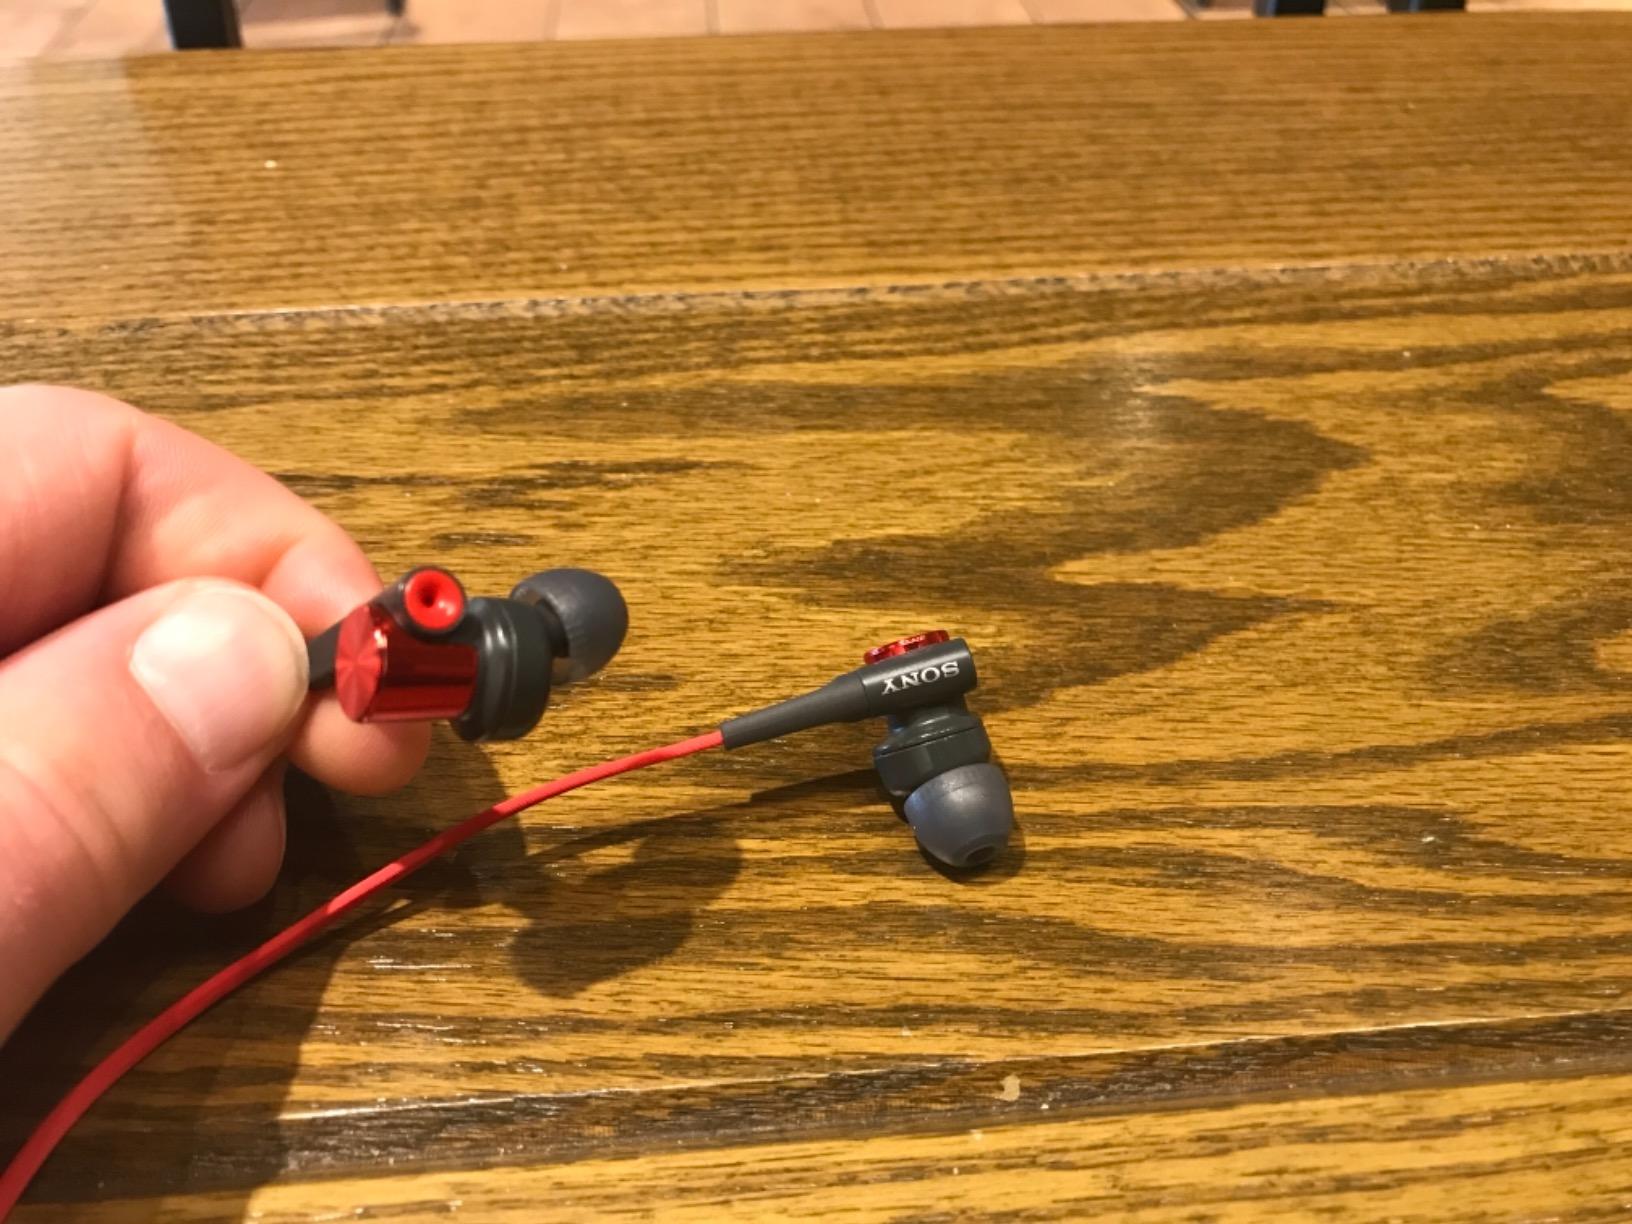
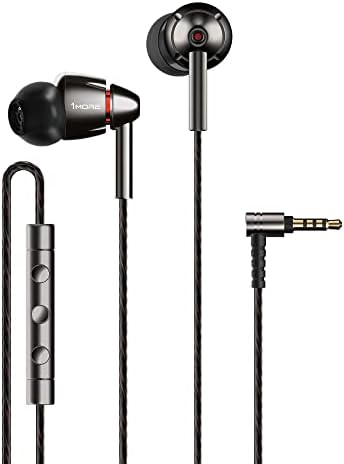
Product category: headphones
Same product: no